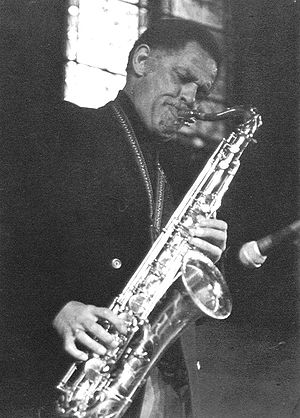
Jazzhus Montmartre / Udvalgte udgivelser
Dexter Gordon indspillede flere jazzalbum på Jazzhus Montmartre.
Jazzhus Montmartre, det tidligere Montmartre, som lå i Store Regnegade i det indre København, var fra 1959 til 1976 et centrum for den moderne jazz i Europa og placerede med en række af jazzens mest prominente musikere på scenen København på jazzens verdenskort. Fra 1976 holdt Montmartre til i Nørregade 41 og ændrede gradvist musikprofil frem til 1989. Efter flere forskellige ejere, bl.a. sangerinden Anne Linnet, lukkede Montmartre i januar 1995.